Ediacaran biota

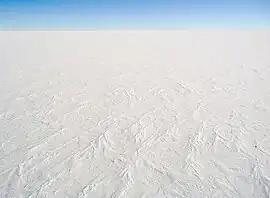
Global ice sheets might have delayed or prevented the establishment of multicellular life.

Since the most primitive eumetazoans—multi-cellular animals with tissues—are cnidarians, and the first recognized Ediacaran fossil "Charnia" looks very much like a sea pen, the first attempt to categorise these fossils designated them as jellyfish and sea pens. However, more recent discoveries have established that many of the circular forms formerly considered "cnidarian medusa" are actually holdfasts – sand-filled vesicles occurring at the base of the stem of upright frond-like Ediacarans. A notable example is the form known as "Charniodiscus", a circular impression later found to be attached to the long 'stem' of a frond-like organism that now bears the name.